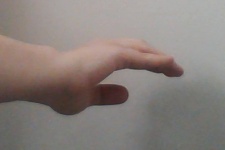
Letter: jeem